Conspiracy theories in the Arab world

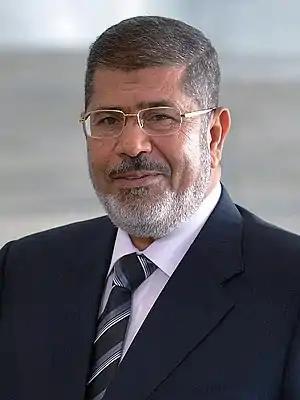
Different groups of Egyptians have accused the United States of supporting and opposing Mohamed Morsi.

Following Egypt's 2012 presidential election, an Egyptian television station stated that the United States government and Egypt's ruling military council had rigged the election in favor of the Muslim Brotherhood candidate Mohammed Morsi. The theory was seen as fueling a 15 July 2012 attack of tomatoes and shoes by Egyptian Copt protestors on the motorcade of the visiting US Secretary of State. The widespread view that America was conspiring to support Morsi prompted President Barack Obama to note that conspiracy theories abound both alleging US support for and against Morsi. The rise of the Islamic State gave rise to conspiracy theories that it had been created by the US, CIA, Mossad, or Hillary Clinton. The same happened after the rise of Boko Haram.